DJ Tactics

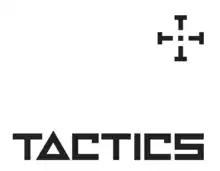
DJ Tactics logo

Dmitry Vinokurov, also known as DJ Tactics — DJ, sound producer, and cultural figure from Russia, Moscow. His career has started in the late 1998 as a DJ and sound producer. His scene name comes from the parallel to the ways of using different tactics in approaching particular styles and genres, it sends a message of diversity that can be applied to mixing, recording and scratching. His style is described by Rolling Stone magazine as “Addicted to phat beats and making the crowd head nod over the beats”. His main styles are Hip-Hop, Electronic, Funk/Soul and Turntablism.